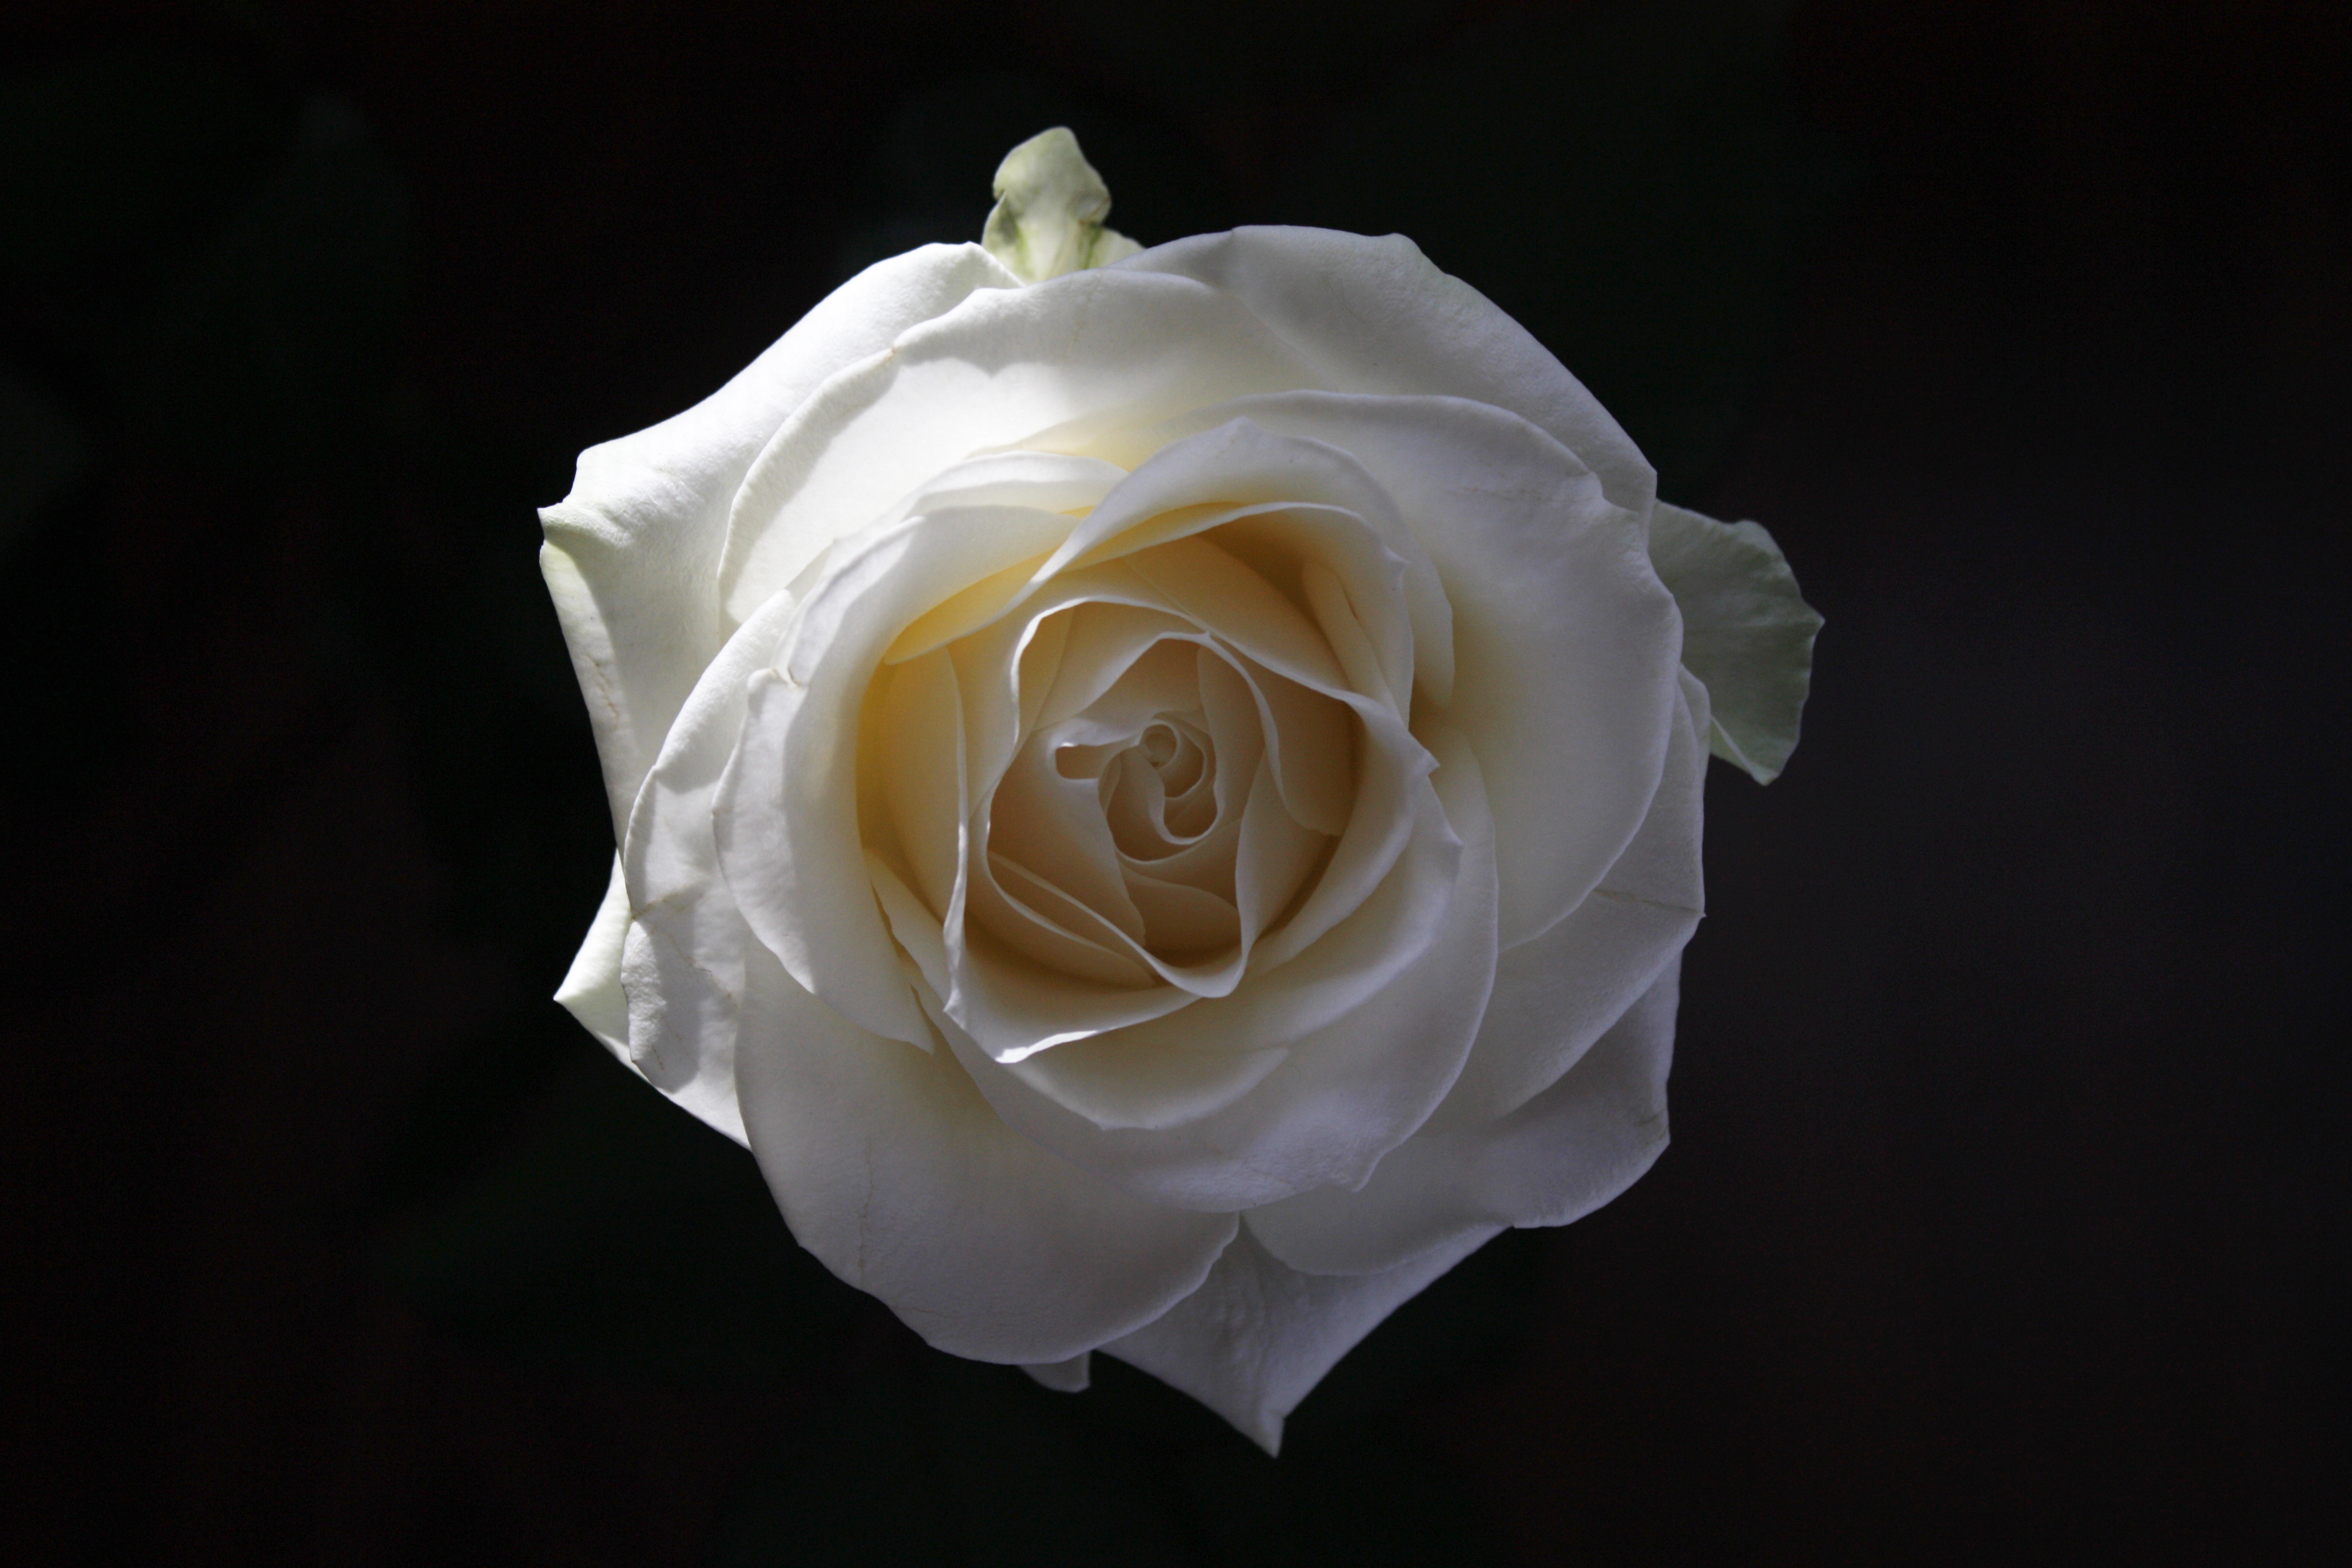
plant, white, flower, petal, rose, yellow, macro photography, flowering plant, garden roses, rose family, queen of flowers, land plant, rose order